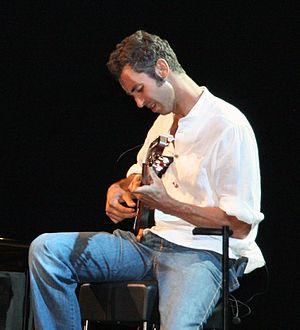
Paul Kessisoglu, né à Gênes le 25 juillet 1969, est un acteur et présentateur de télévision italien, surtout connu pour le duo Luca e Paolo formé avec son ami Luca Bizzarri.